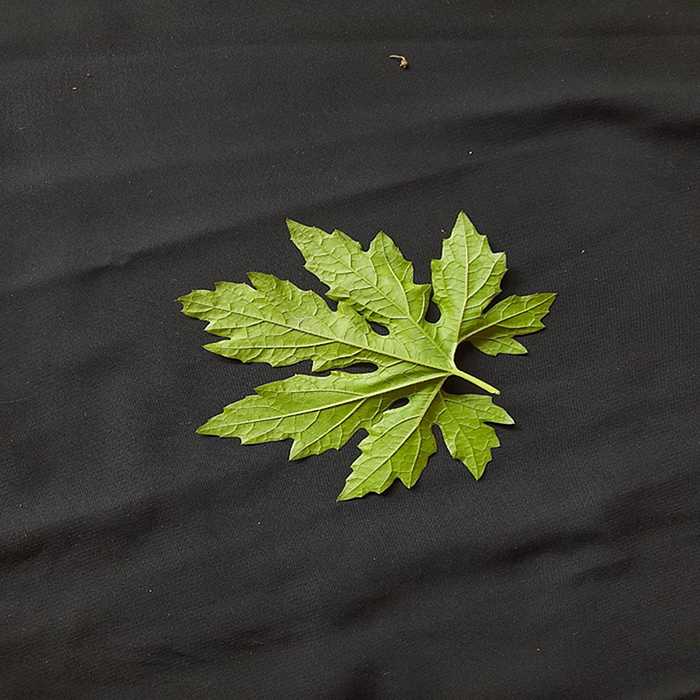
Plant: Bitter Gourd
Label: Fresh leaf